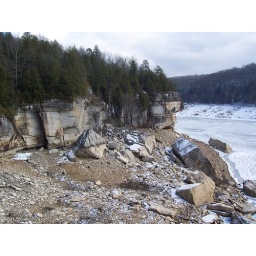
looking across ..all under water in summer, note water stain on rocks